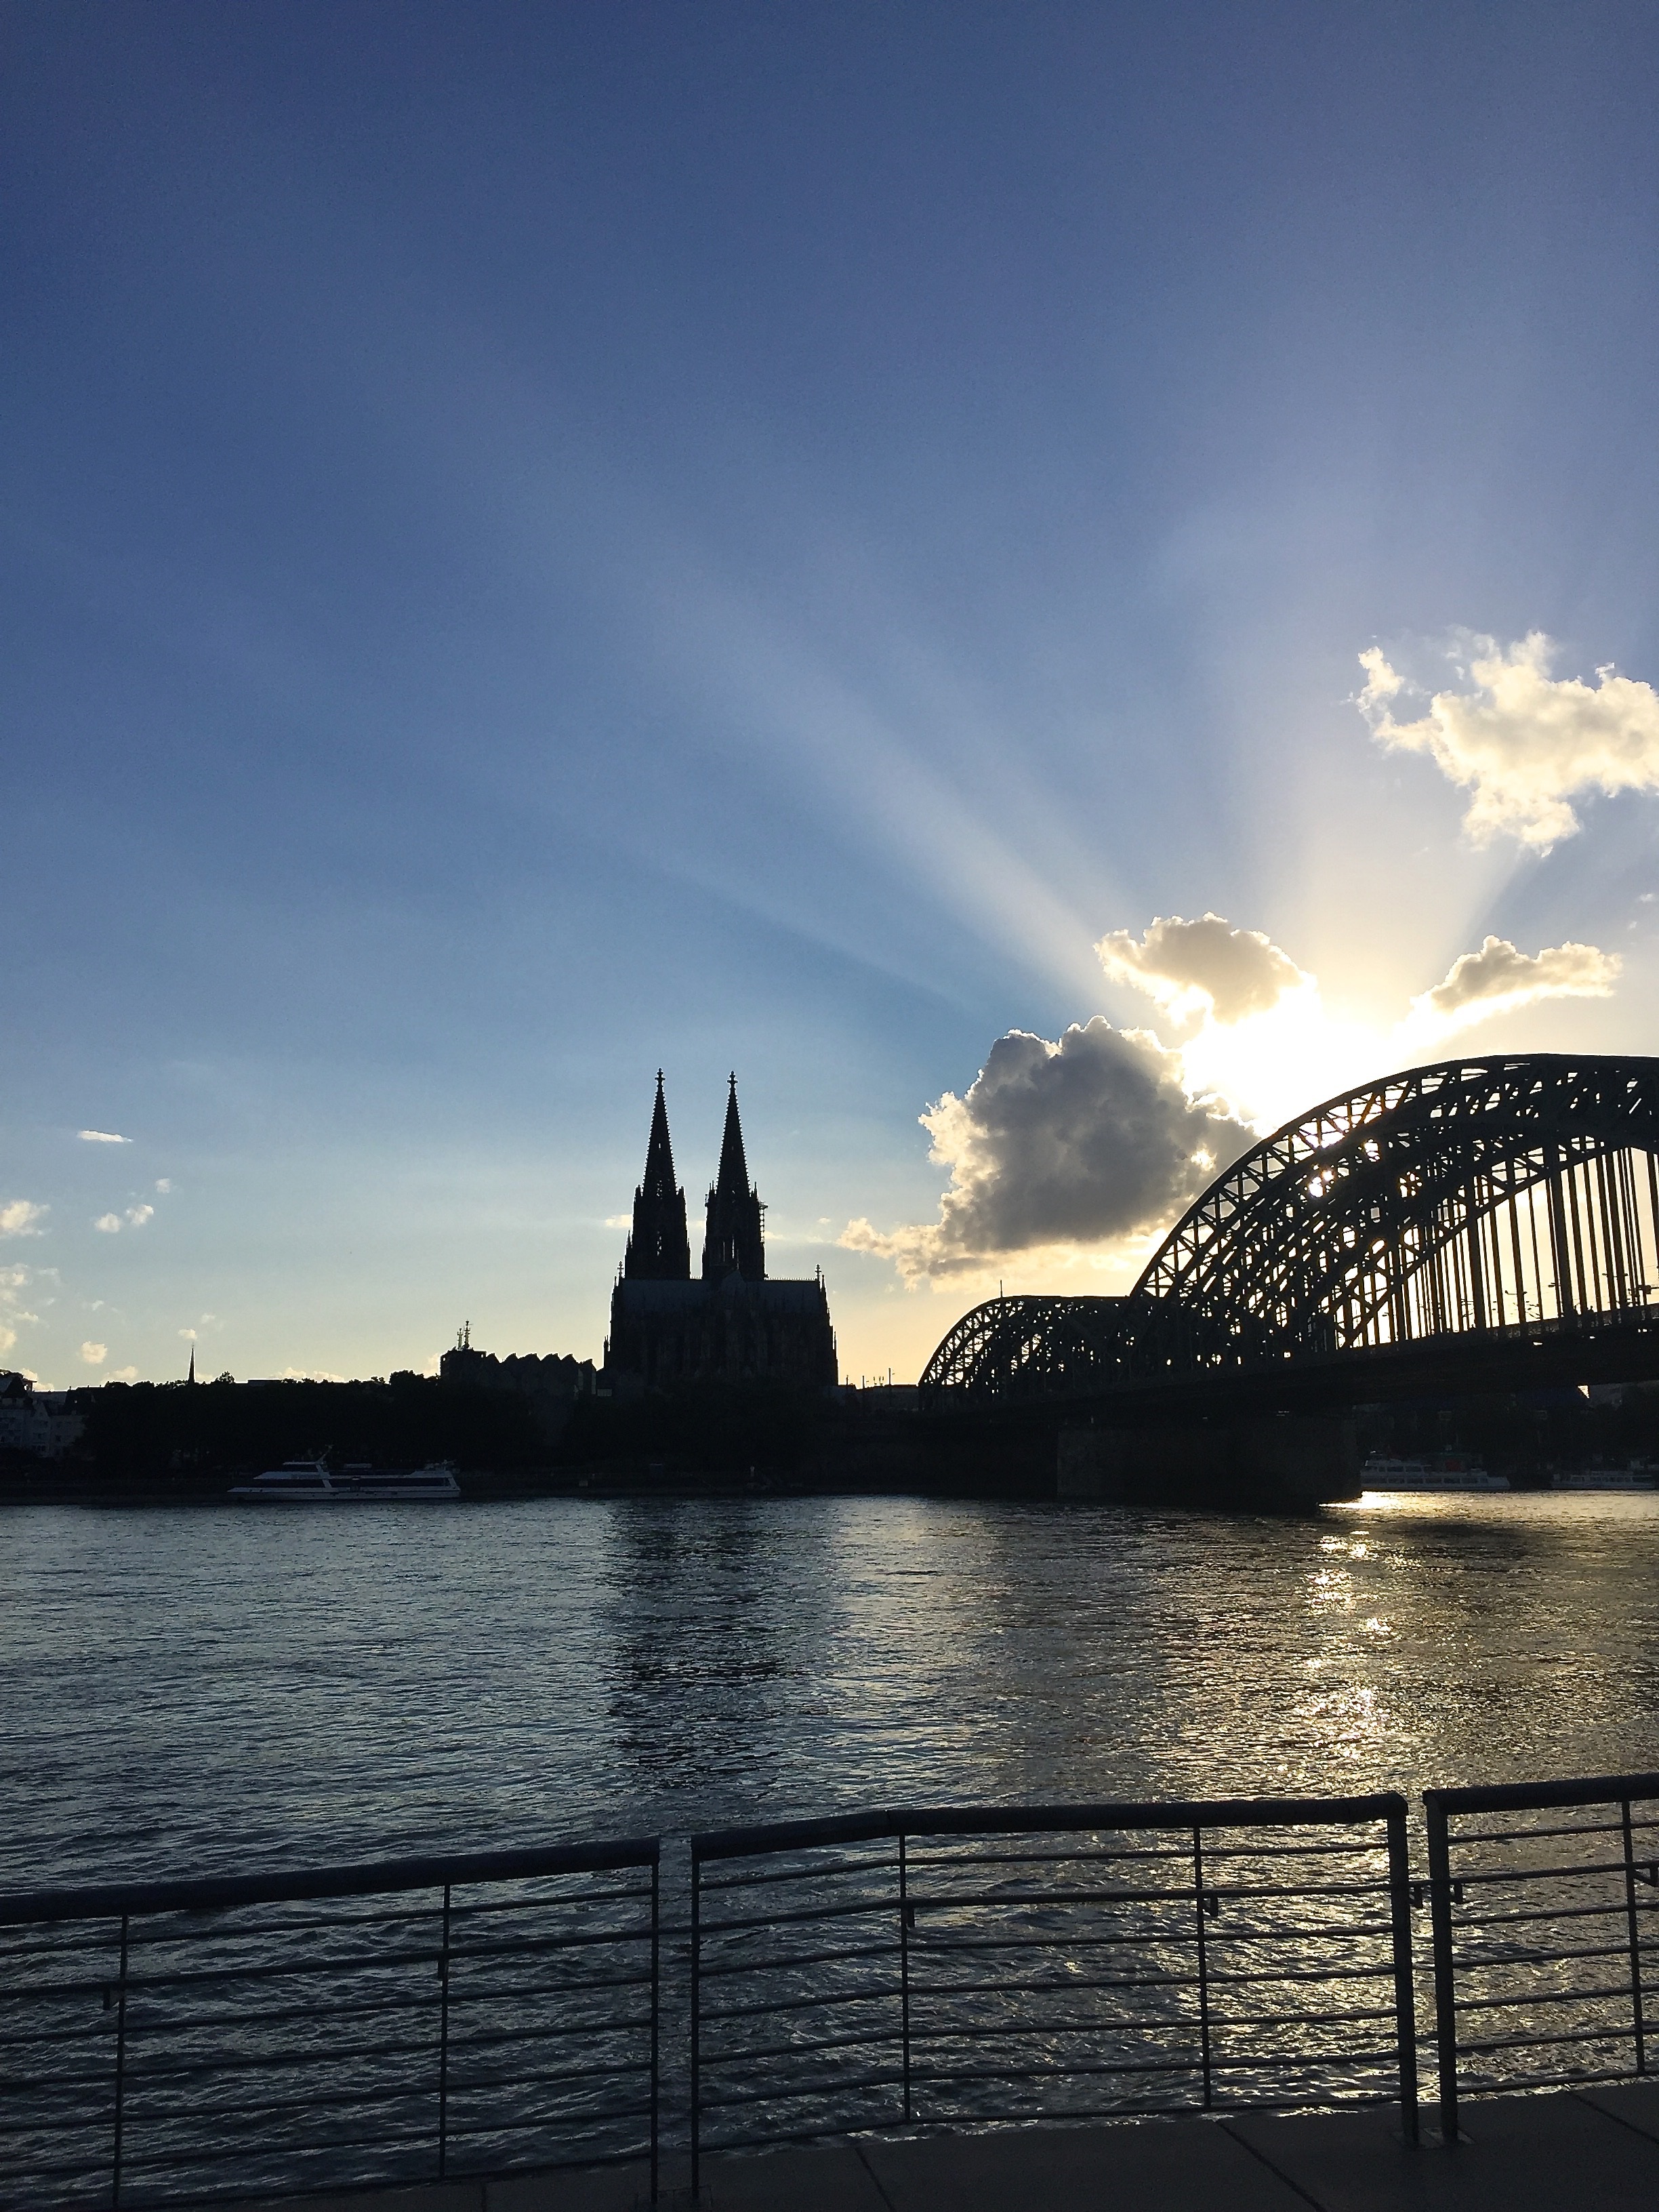
sea, coast, water, ocean, horizon, cloud, architecture, sky, sunrise, sunset, bridge, skyline, sunlight, morning, perspective, building, dawn, city, cityscape, dusk, evening, reflection, tower, bay, landmark, church, steeple, germany, cologne, dom, rhine, cologne cathedral